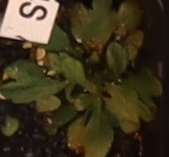
Label: Horseweed